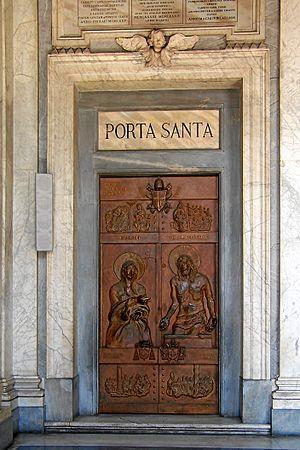
La basilique Sainte-Marie-Majeure de Rome est l'une des quatre basiliques majeures. Elle est la propriété du Vatican. C'est le plus grand monument et la plus ancienne église romaine consacrée à la Vierge Marie. Depuis 1999, l'animation et la pastorale sont confiées aux Frères Franciscains de l'Immaculée.